Nakh peoples

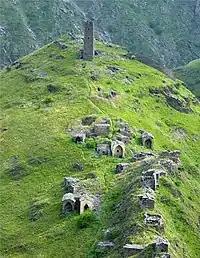
Necropolis in Itum Kale (Chechnya), and tower of Tsoi-Pheda protecting the peace of the dead

Traditionally, Nakh peoples were known as a society with a highly developed and complex clan system. Individuals are united in family groups called "Tsa" – house. Several Tsa's are part of the "Gar" -branch or "Nekh"-road, a group of Gar's is in turn called a teip, a unit of tribal organization of Vainakh people. Teip has its own Council of Elders and unites people from the political, economic and military sides. Teips leave all cases to the democratically elected representatives of houses i.e. "Tsa". The number of participants of Teipan-Kheli depends on the number of houses.